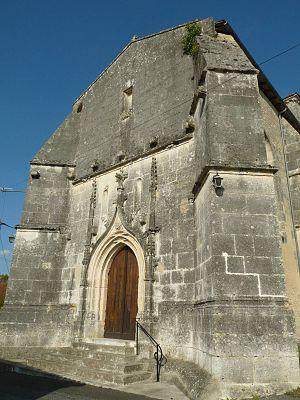
église de St-Bonnet (16), France
Saint-Bonnet est une commune du Sud-Ouest de la France, située dans le département de la Charente dans la région Nouvelle-Aquitaine.